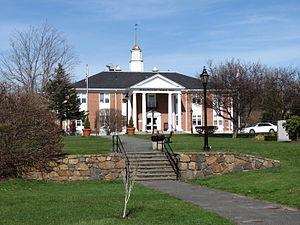
Burlington est une ville du comté de Middlesex (Massachusetts), aux États-Unis. Selon le recensement des États-Unis de 2010, elle compte 24 498 habitants.